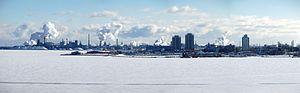
Hamilton est une ville canadienne située dans la province de l'Ontario. Elle est actuellement la 8ᵉ ville en importance au Canada. Au recensement de 2016, on y a dénombré une population de 536 917 habitants.